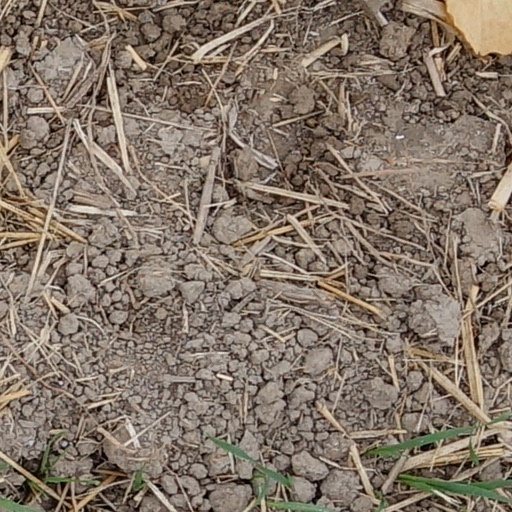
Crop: wheat